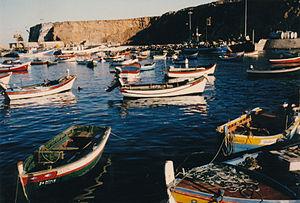
Sagres est une freguesia portugaise située dans la municipalité de Vila do Bispo de l'Algarve et du district de Faro, située à l'extrême sud-ouest du Portugal et de l'Europe.